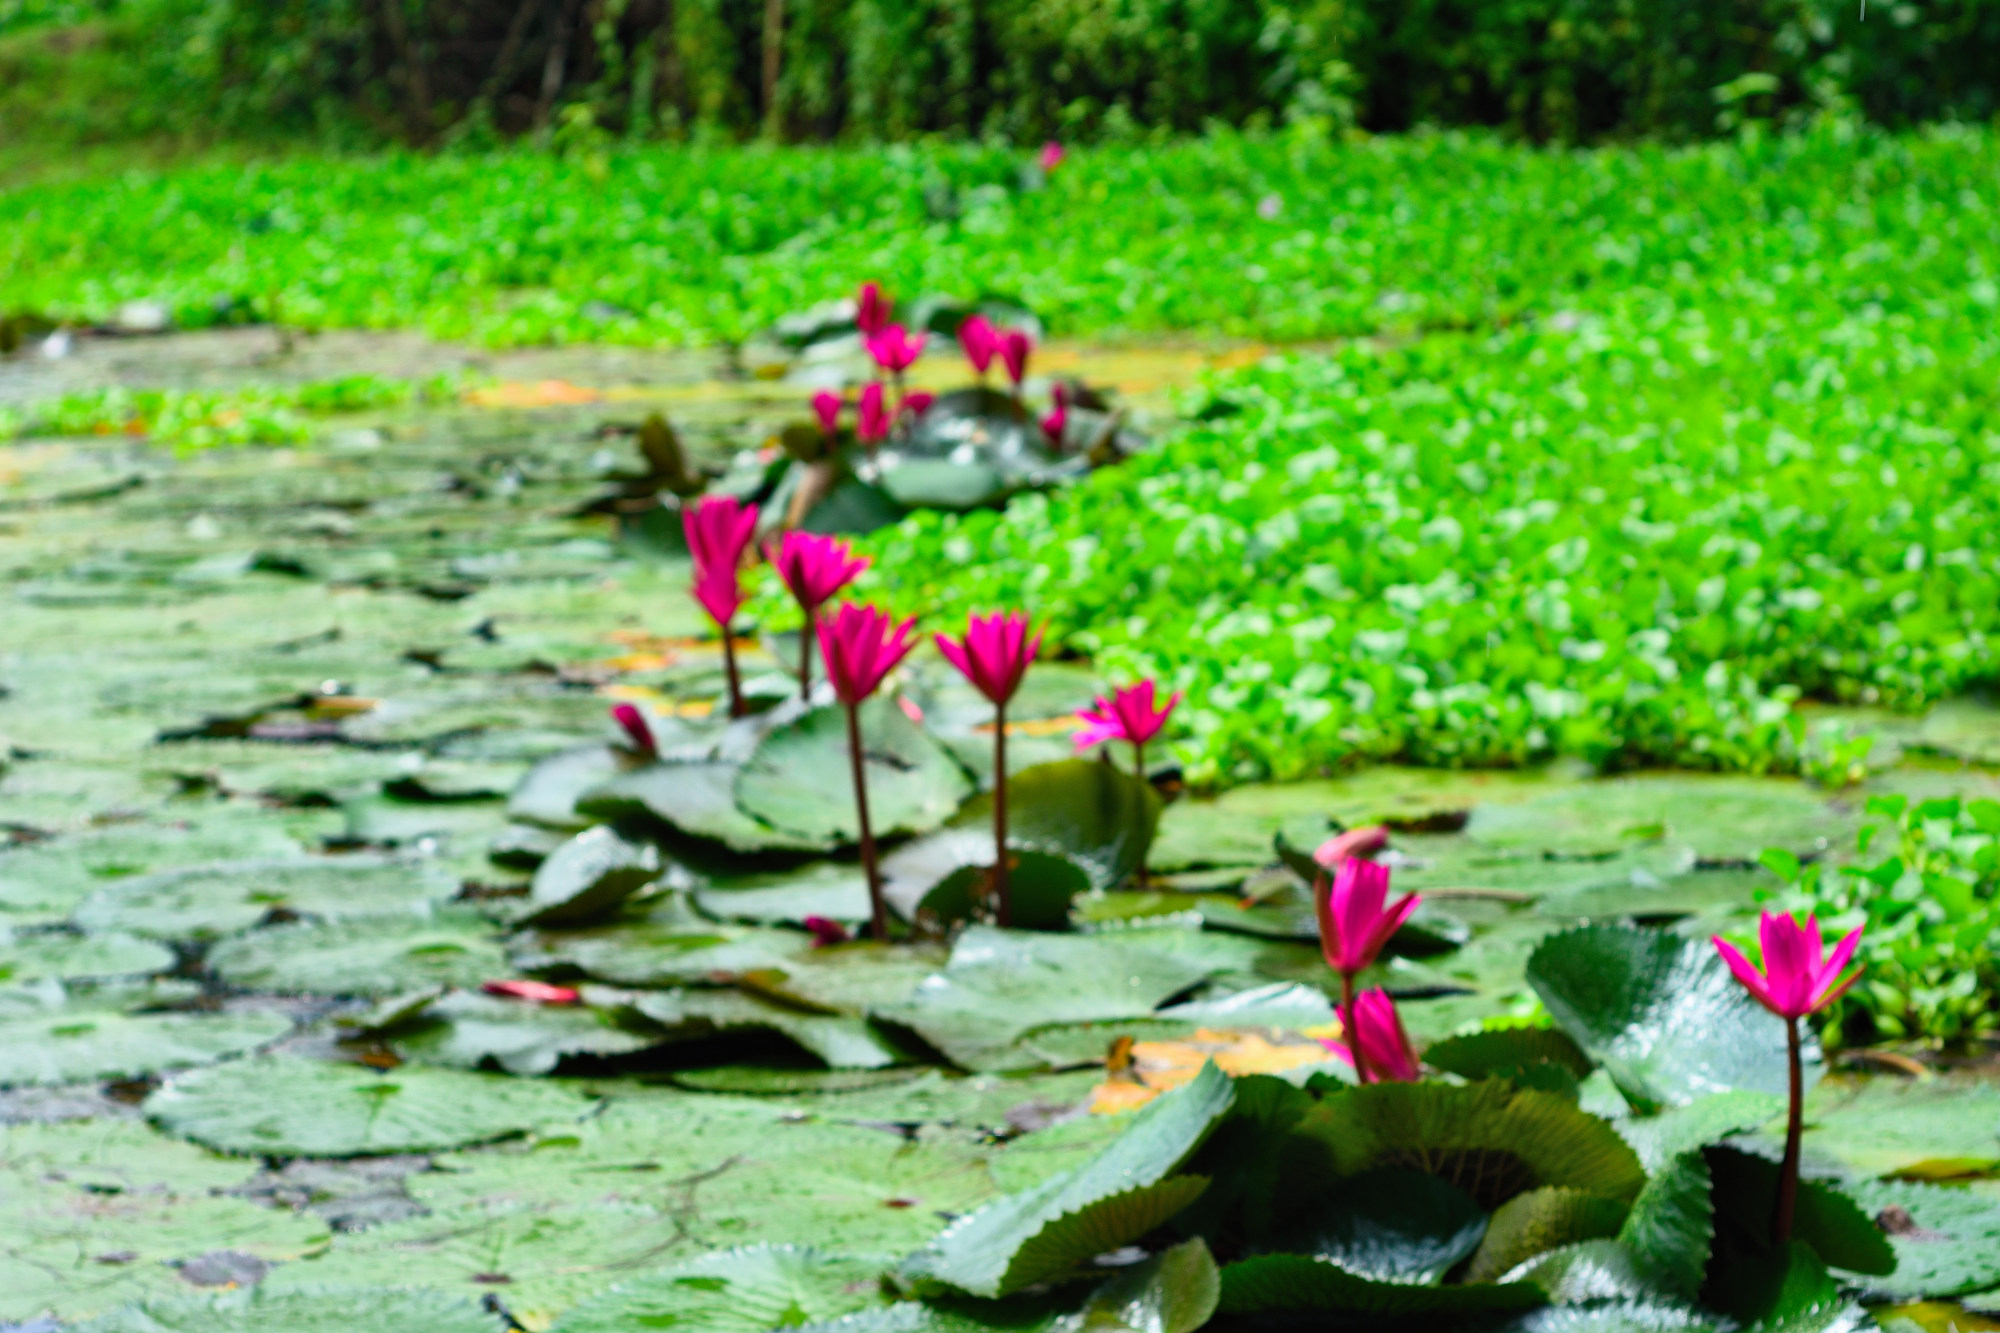
Pink Water Lily & Water Hyacinth — Khurushkul Pond, Bangladesh
Pink water lily (Nymphaea) flowers blooming amid dense water hyacinth (Eichhornia crassipes) coverage in a freshwater pond near Khurushkul, Cox's Bazar, Bangladesh. Photographed during the June 2026 monsoon season, with post-rain water droplets visible on the lily pads. Part of a 100-image GPS-tagged survey of the same pond.
Location: Khurushkul, Chattogram, Bangladesh
Captured: 2026-06-19T10:39:18+06:00